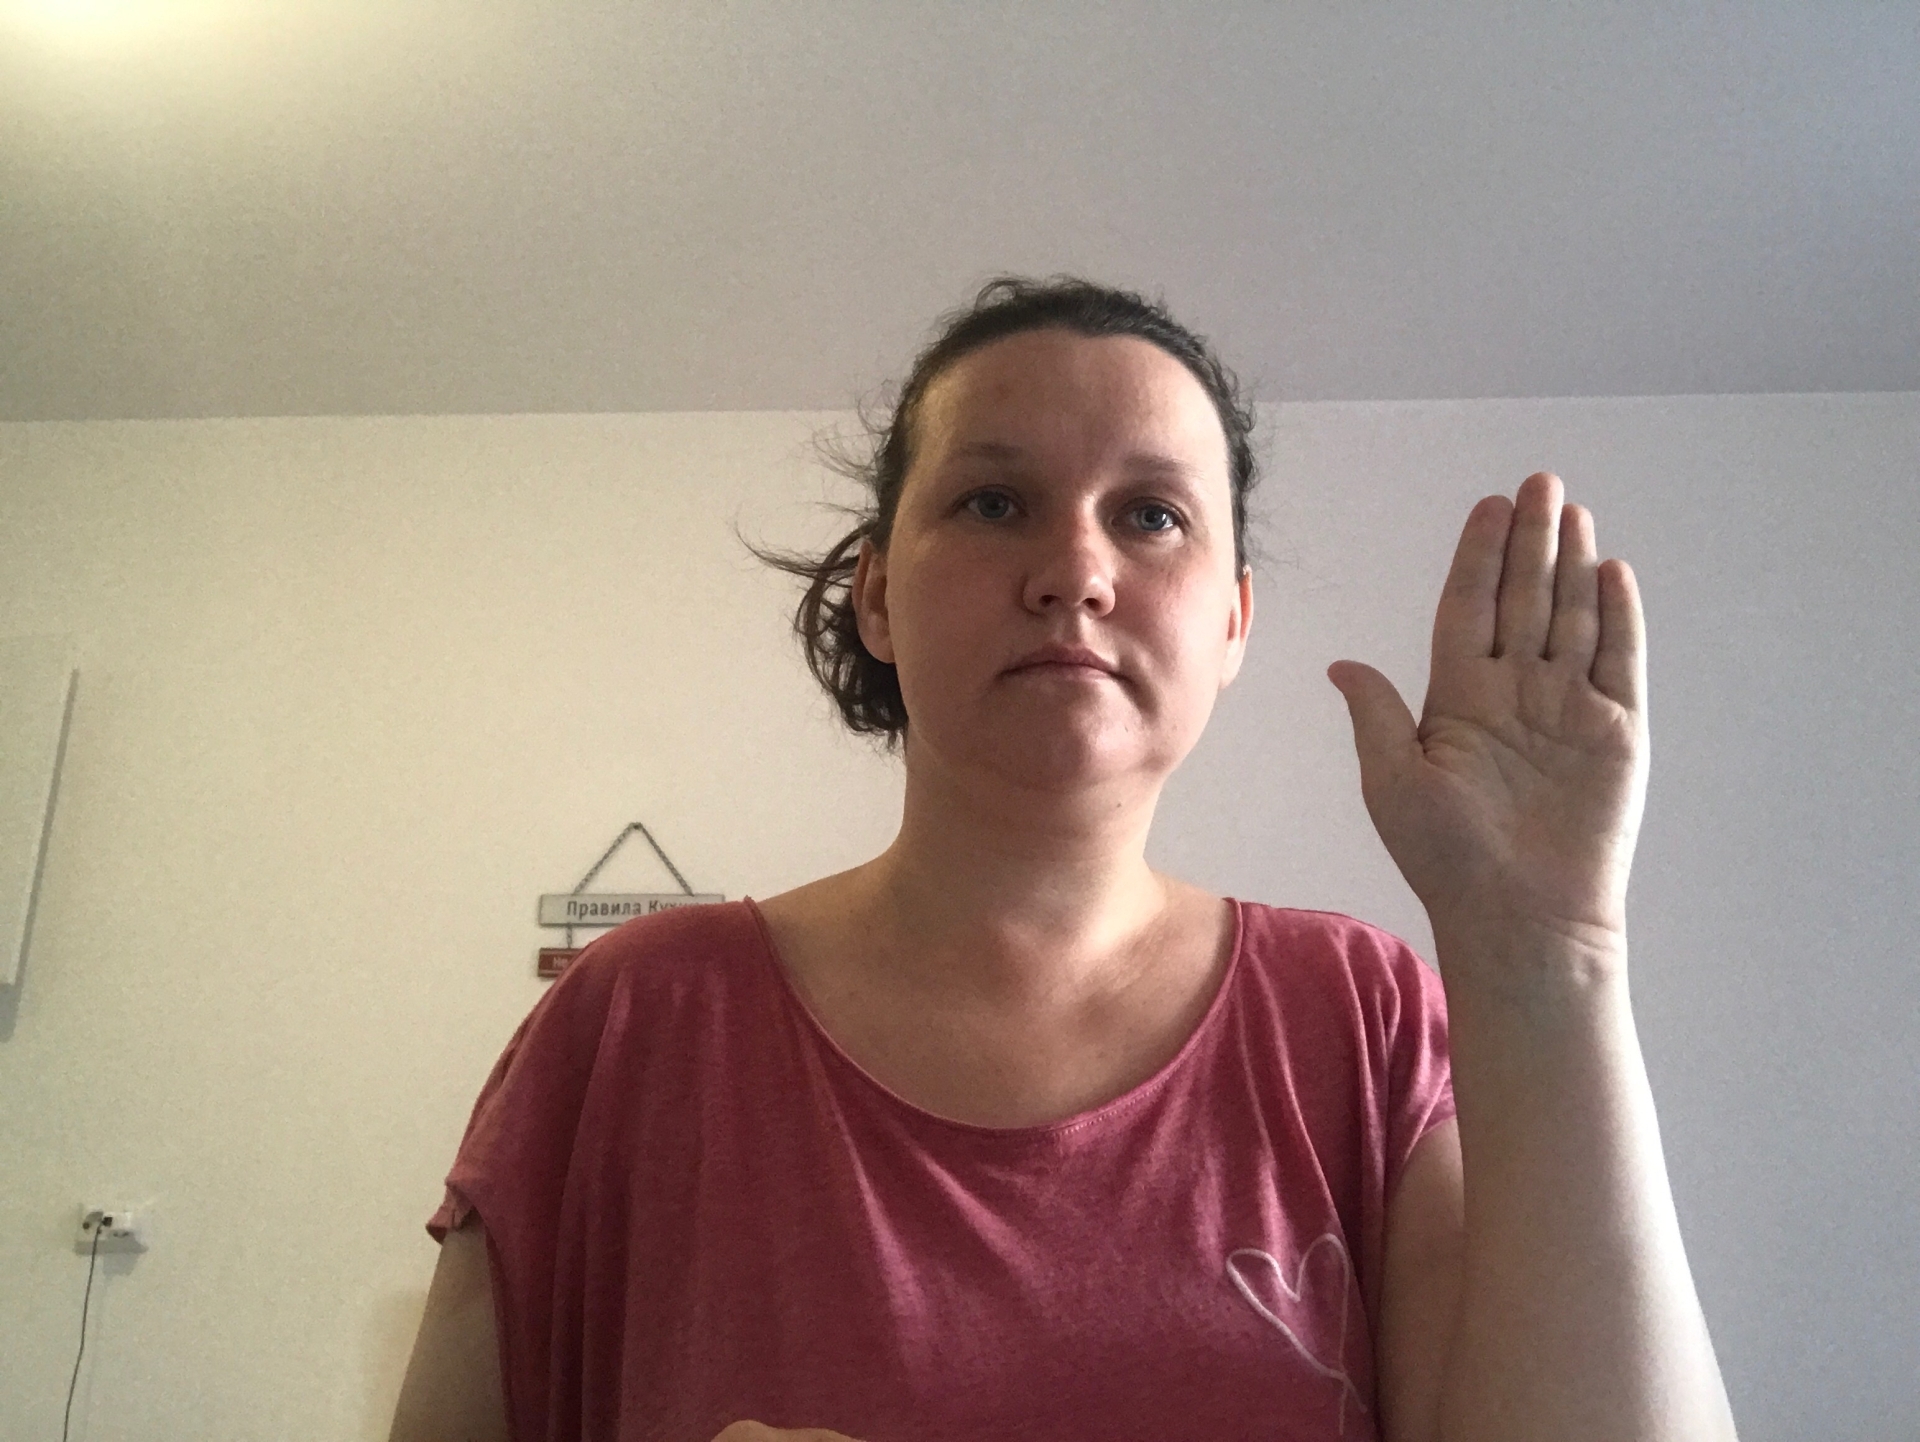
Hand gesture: stop